Pinhook Methodist Church and Cemetery

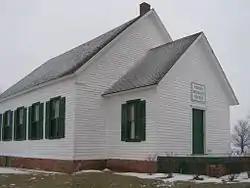
Pinhook Methodist Church

The Pinhook Methodist Church and Cemetery are located in New Durham Township, LaPorte County, Indiana at Wozniak Road with State Road 2. Known as the village of Pinhook, formerly New Durham. The village is mostly residential along the south side of State Road 2. The site includes the Pinhook Methodist Church (1847), the Pinhook Cemetery (1850), the cemetery storage shed (ca. 1900), and the old pump (ca. 1930).